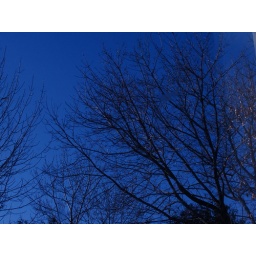
Nice dark clear sky in December